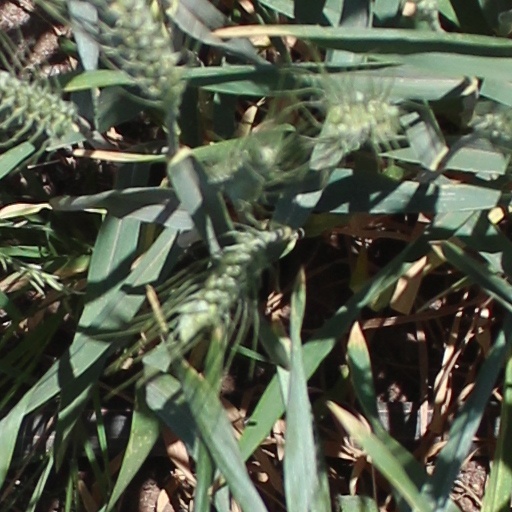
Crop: wheat